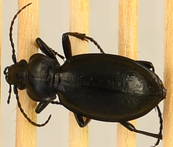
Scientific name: Carabus taedatus
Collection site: Niwot Ridge NEON (NIWO), plot NIWO_013